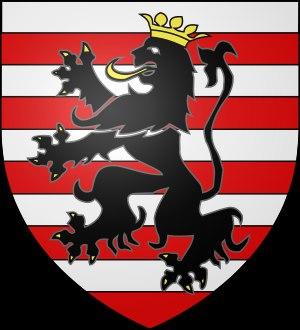
Robert VI ou VII d'Estouteville, vicomte et prévôt de Paris de 1446 à 1461 puis de 1465 à 1479.